Oscar Sarlinga

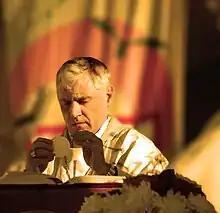
Mgr. Oscar Sarlinga

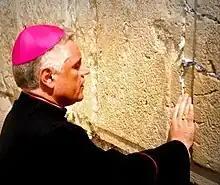
Mgr Oscar visiting the Wall of Lamentations in Jerusalem

Oscar Domingo Sarlinga (born 20 May 1963) is an Argentine Roman Catholic bishop, who is currently emeritus.